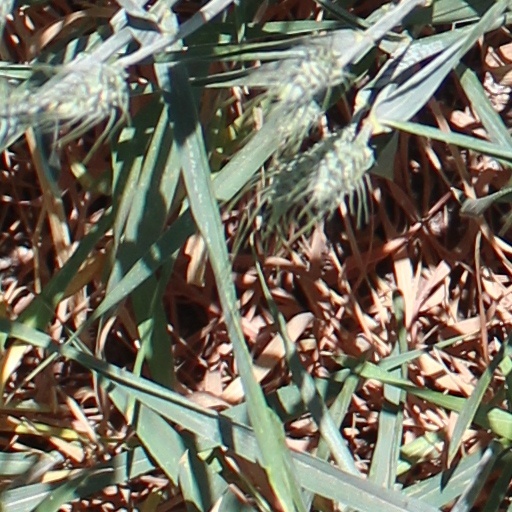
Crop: wheat